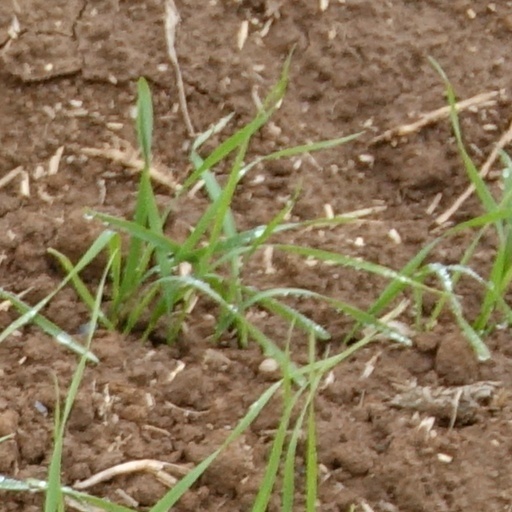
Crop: wheat